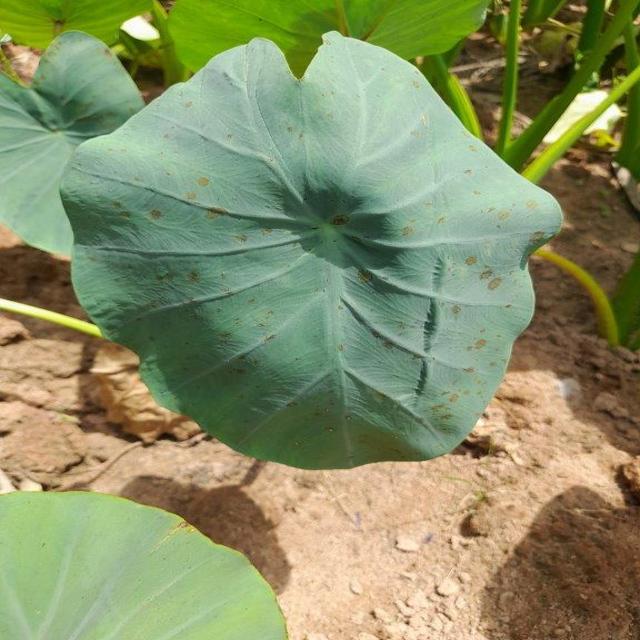
Label: Healthy